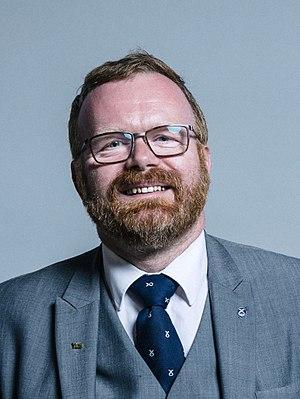
Martyn Day est un homme politique du parti national écossais, député pour Linlithgow et Est Falkirk depuis 2015.